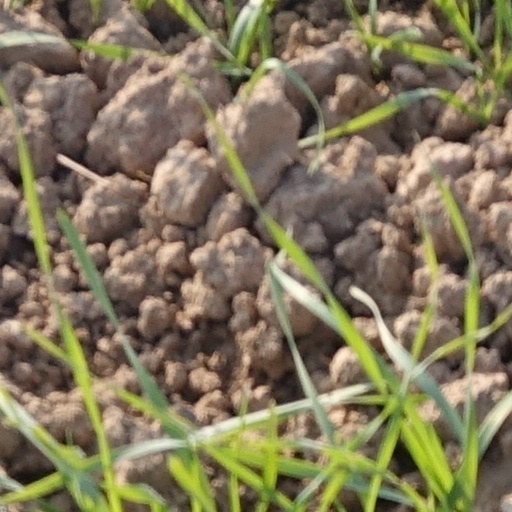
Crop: wheat